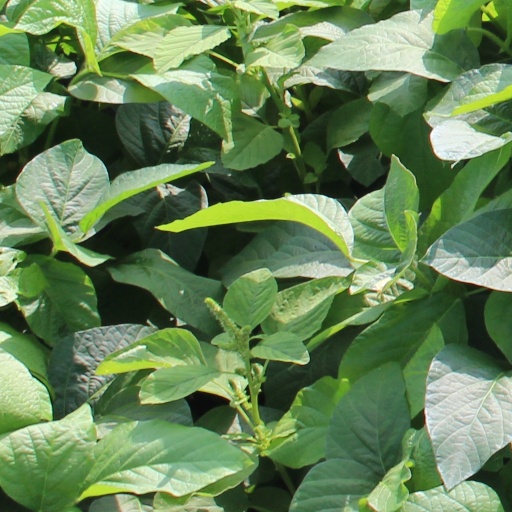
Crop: soybean